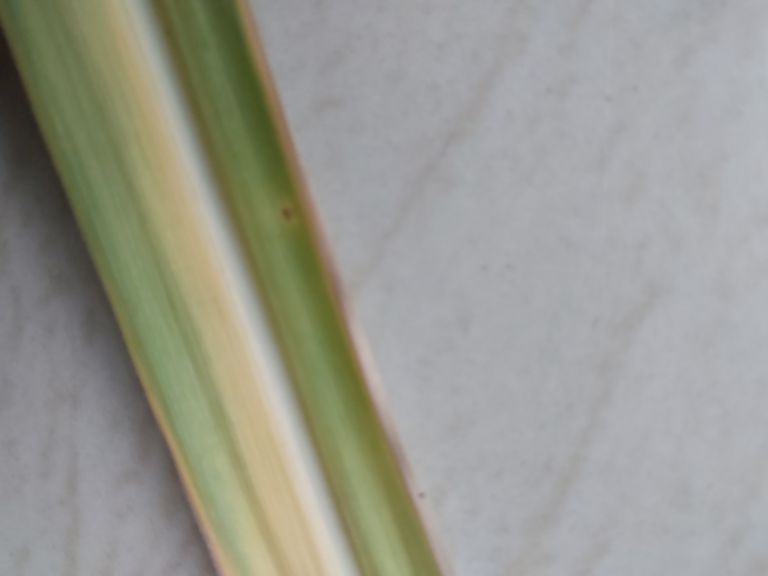
Label: Yellow Leaf